Emping

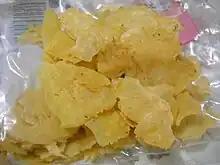
Raw emping

Emping production is a home industry, with emping traditionally handmade in a labor-intensive process. The "melinjo" seeds are sauteed in a medium fire without oil, or sometimes using sand as a media. Some people boil the "melinjo" seeds to ease the peeling process. Both the softer outer skin and the harder inner skin of the seeds are peeled off by hand. Each of the gnetum seeds is whacked with a wooden hammer-like instrument or pressed with a stone cylinder to create flat and round emping, and later arranged in a tray made of weaved bamboo and sun-dried for a whole day. Each emping chip is commonly created from a single gnetum nut, although there are variants that combine several seeds to create larger emping with sizes similar to krupuk. These large emping, however, are often mixed with other types of starch, such as corn or tuber starch. There are two types of emping thickness available in markets, thin and thick. Thin emping are usually plain or salty, while thick emping are usually sweet, coated with caramelized sugar, or spiced with chili pepper.